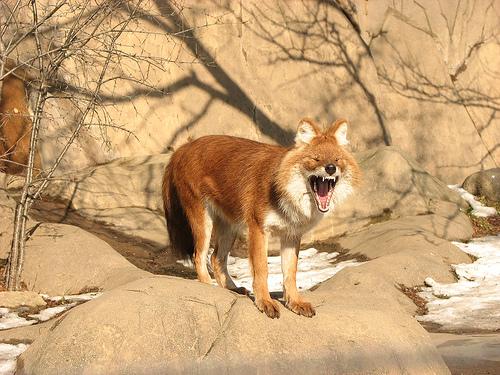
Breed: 209-n000043-dhole